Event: Ecuador Earthquake
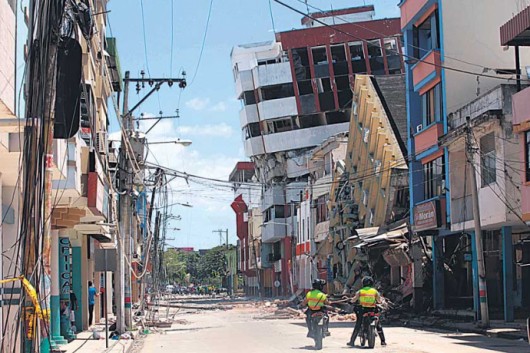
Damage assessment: damage